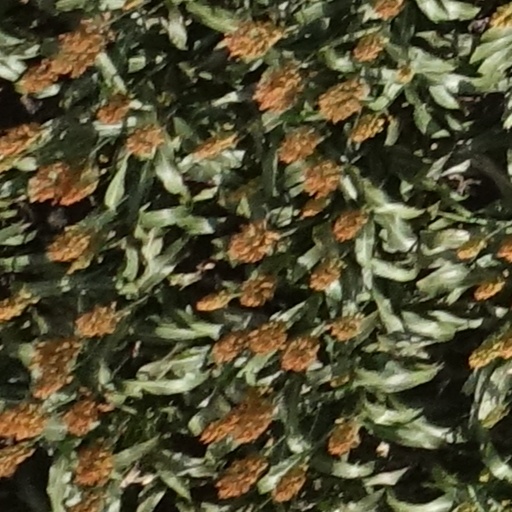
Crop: sorghum